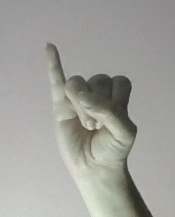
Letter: meem